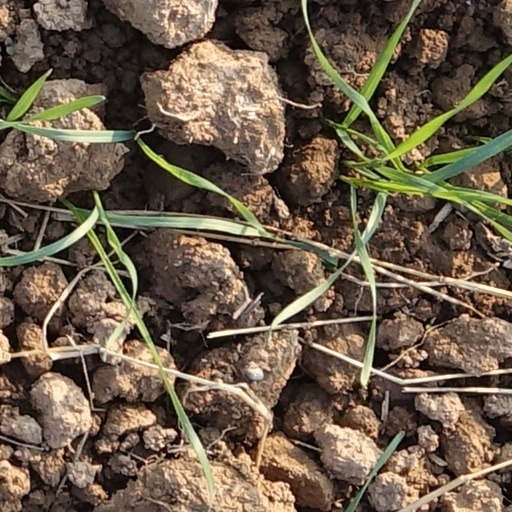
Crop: wheat